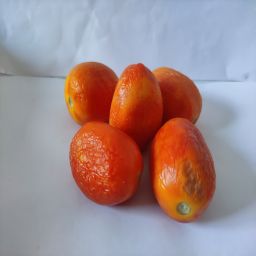
Crop: Tomato
Quality: Old